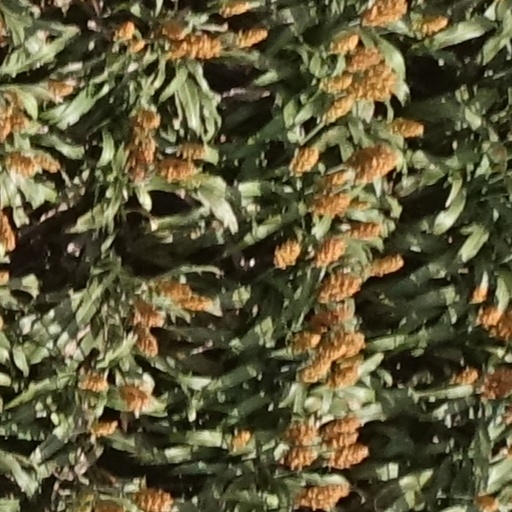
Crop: sorghum